Alfonso de Borbón y Borbón

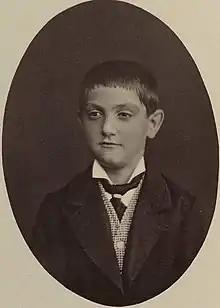
Alfonso,

Alfonso de Borbón y Borbón (15 November 1866 – 28 April 1934) was a Spanish nobleman and a great-great-grandson of King Charles III of Spain. He is known for having had 88 forenames, recognised as a record for a historical royal person by "Guinness World Records".